Describe the emotion expressed in this image:  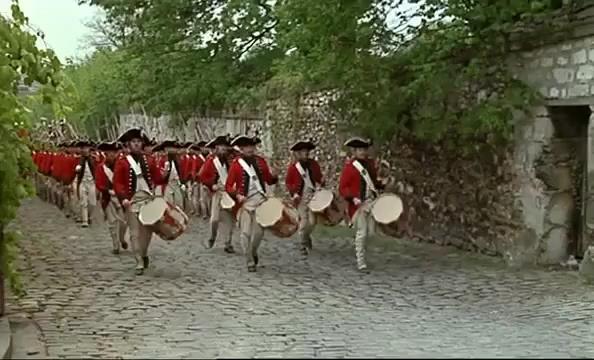
This person displays Pain, valence and arousal with high intensity.